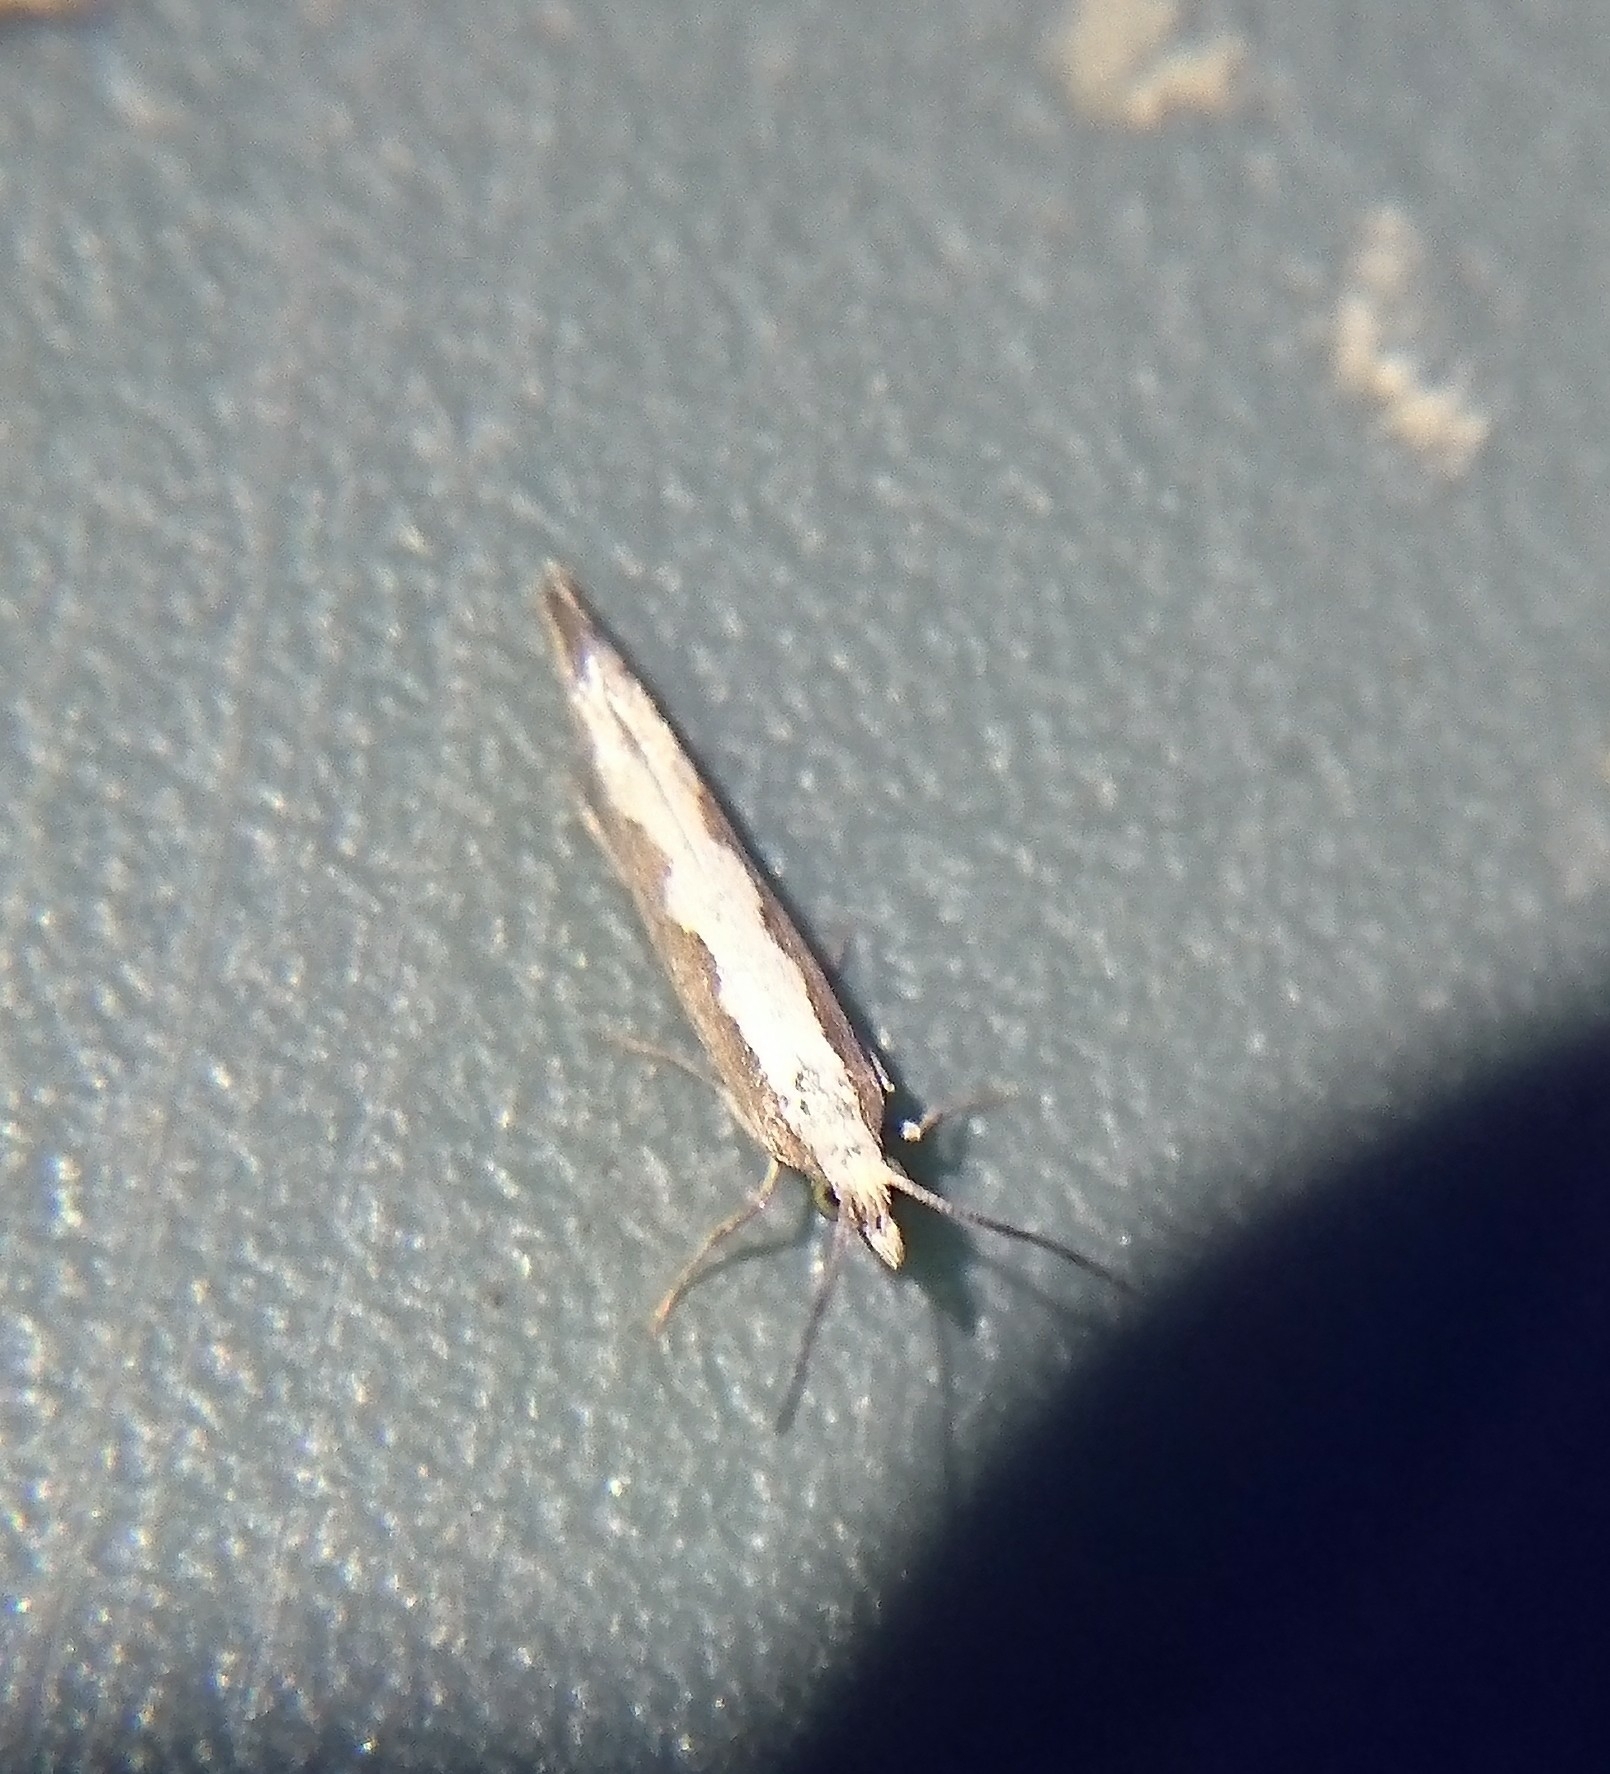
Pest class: diamondback_moth